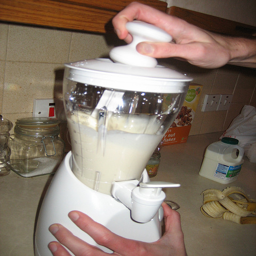
A person using a blender on a counter next to a banana peel and a carton of milk.
A person who his holding a blender in which a smoothie has just been mixed

A man blending white liquid on top of a counter.
Someone creating a banana smoothie in a blender.
Hands opening a blender full of a white liquid.